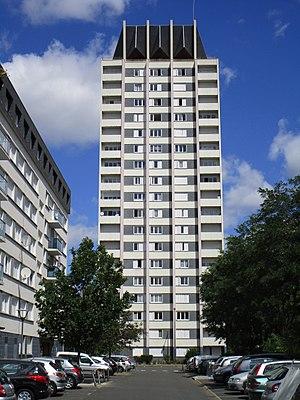
Vue d'une tour dans la partie est du quartier des Fontaines, à Tours, rue Johan Strauss.
Les Fontaines est un quartier populaire français du sud de Tours, situé sur la rive gauche du Cher. Il a été construit entre 1968 et 1981, peu après le quartier du Sanitas. Il compte près de 7 000 habitants répartis sur une vaste zone de 65 hectares. C'est un quartier de grands ensembles, le deuxième plus important de la ville après le Sanitas. Son développement se déroule dans le contexte des Trente Glorieuses, durant lesquelles la ville de Tours fait face à une demande inédite de logements que les constructions au nord du Cher n'ont pas suffit à combler.